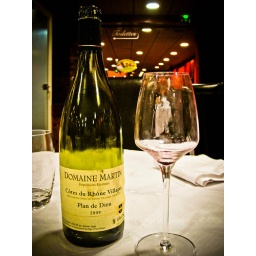
Wine bottle and glass in Bayeux, France